Charles von Hügel

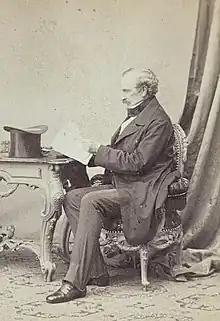
"Photograph of Baron von Hügel"

Charles von Hügel (born Carl Alexander Anselm Baron von Hügel; 25 April 1795 – 2 June 1870), sometimes spelt in English Huegel, was an Austrian nobleman, army officer, diplomat, botanist, and explorer, now primarily remembered for his travels in northern India during the 1830s. During his lifetime he was celebrated by the European ruling classes for his botanical garden and his introduction of plants and flowers from New Holland (Australia) to Europe's public gardens.